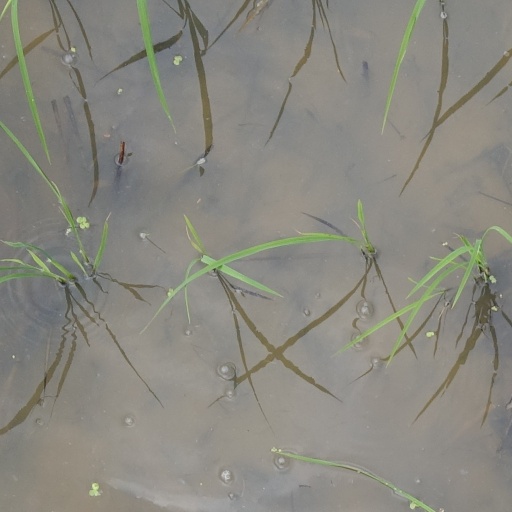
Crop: rice